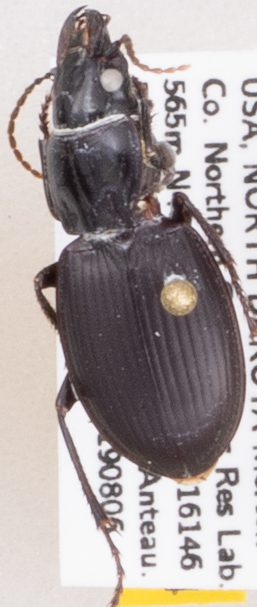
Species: Cyclotrachelus torvus
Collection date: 2019-08-06
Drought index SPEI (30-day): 0.362
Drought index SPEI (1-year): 1.13
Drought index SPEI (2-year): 1.082